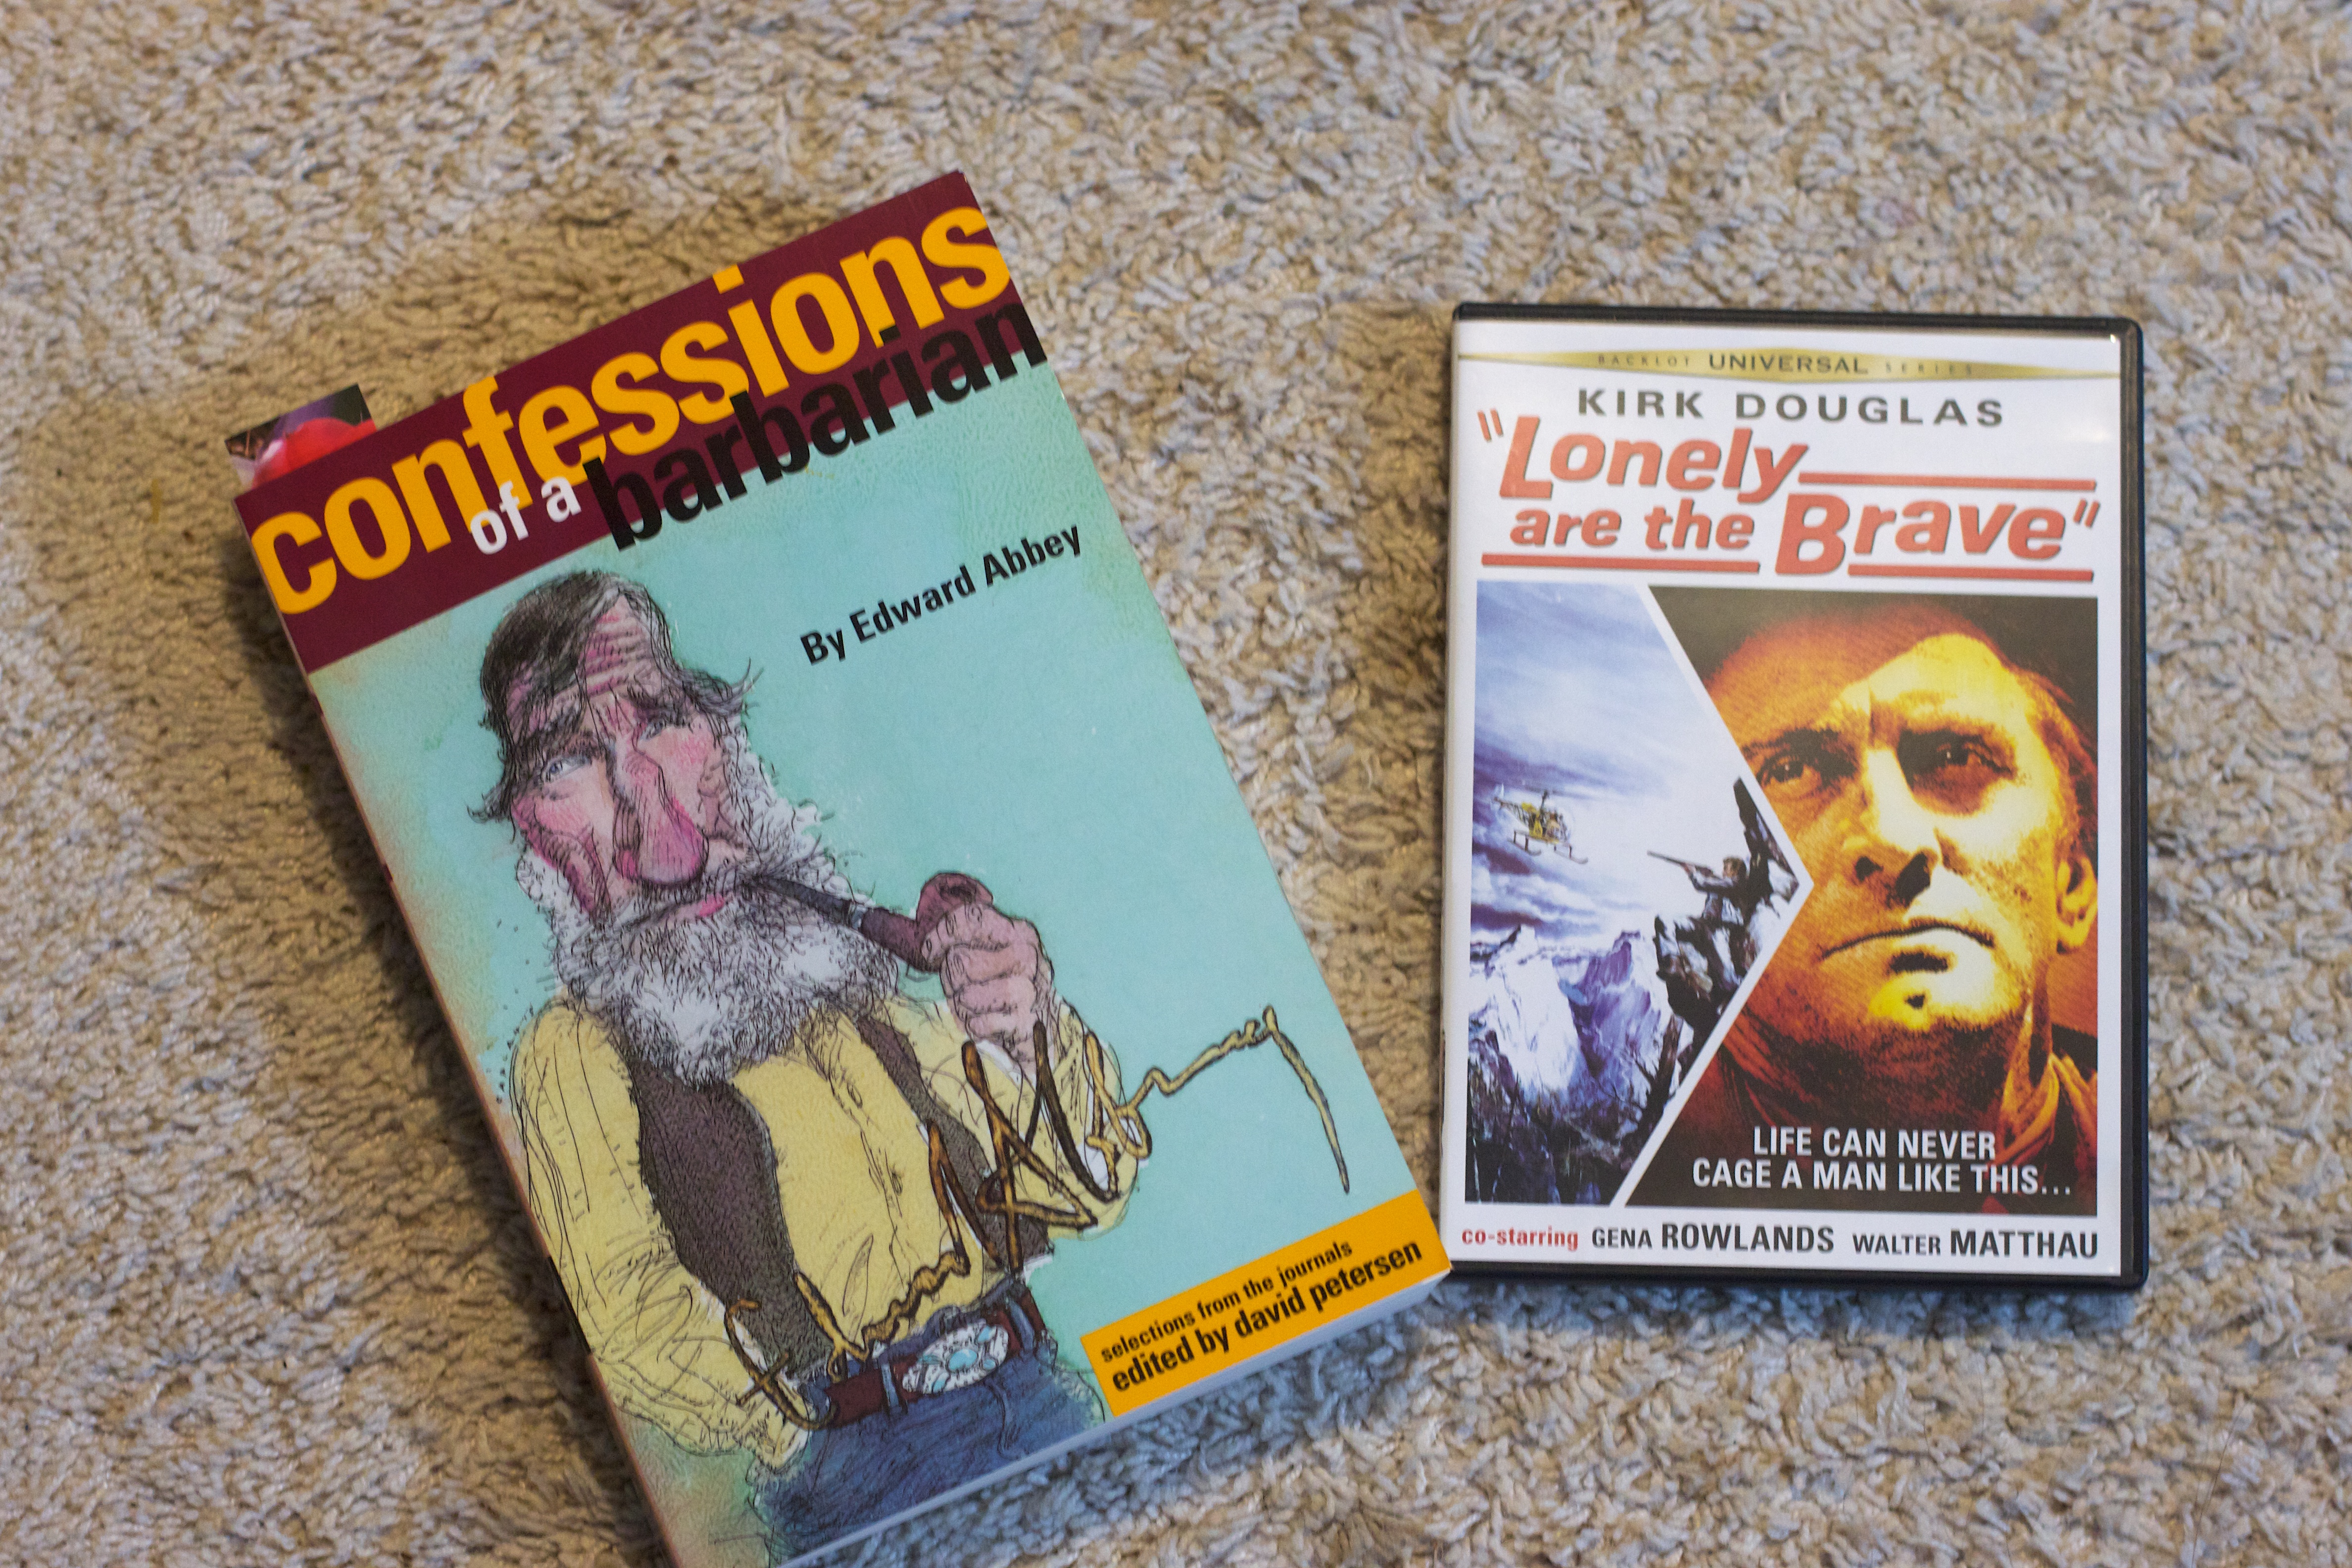
book, advertising, fiction, text, comics, comic book